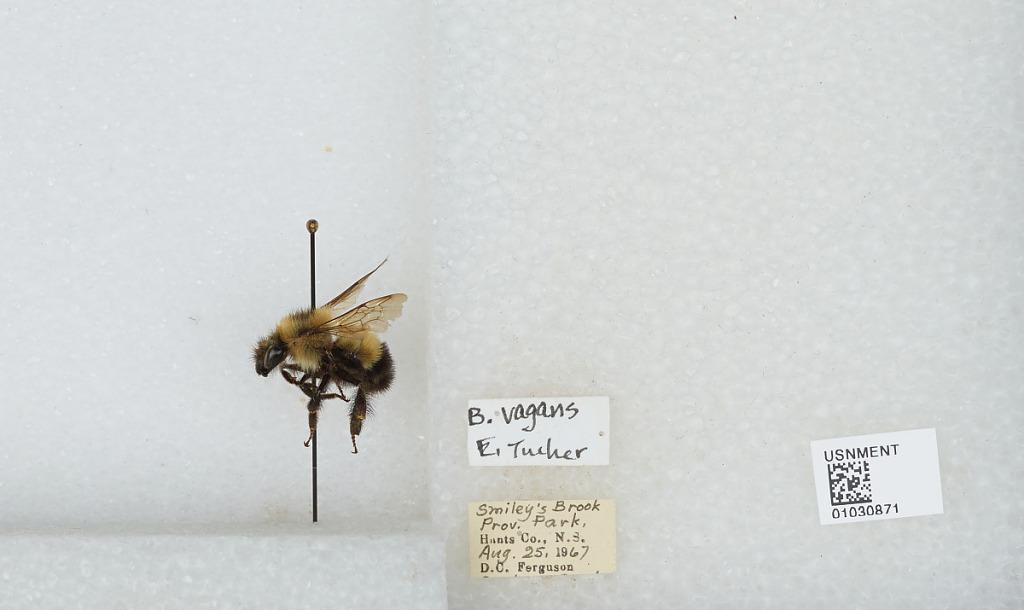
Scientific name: Bombus (Pyrobombus) vagans vagans Smith
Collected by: D. Ferguson
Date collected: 1967-8-25
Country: Canada
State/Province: Nova Scotia
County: Hants
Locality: Smileys Brook Provincial Park
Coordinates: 45.012, -63.9685